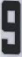
Number: 9